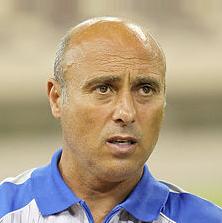
Age: 49